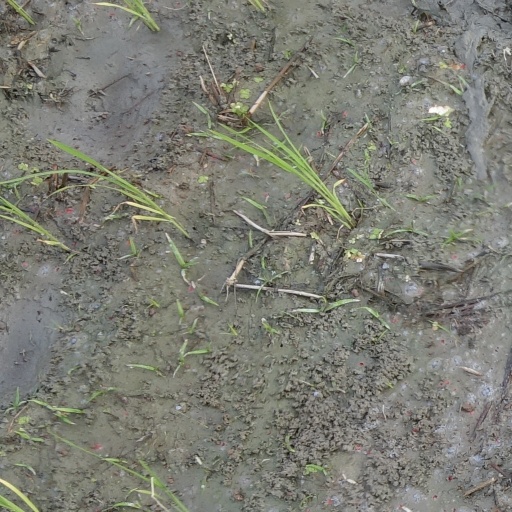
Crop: rice